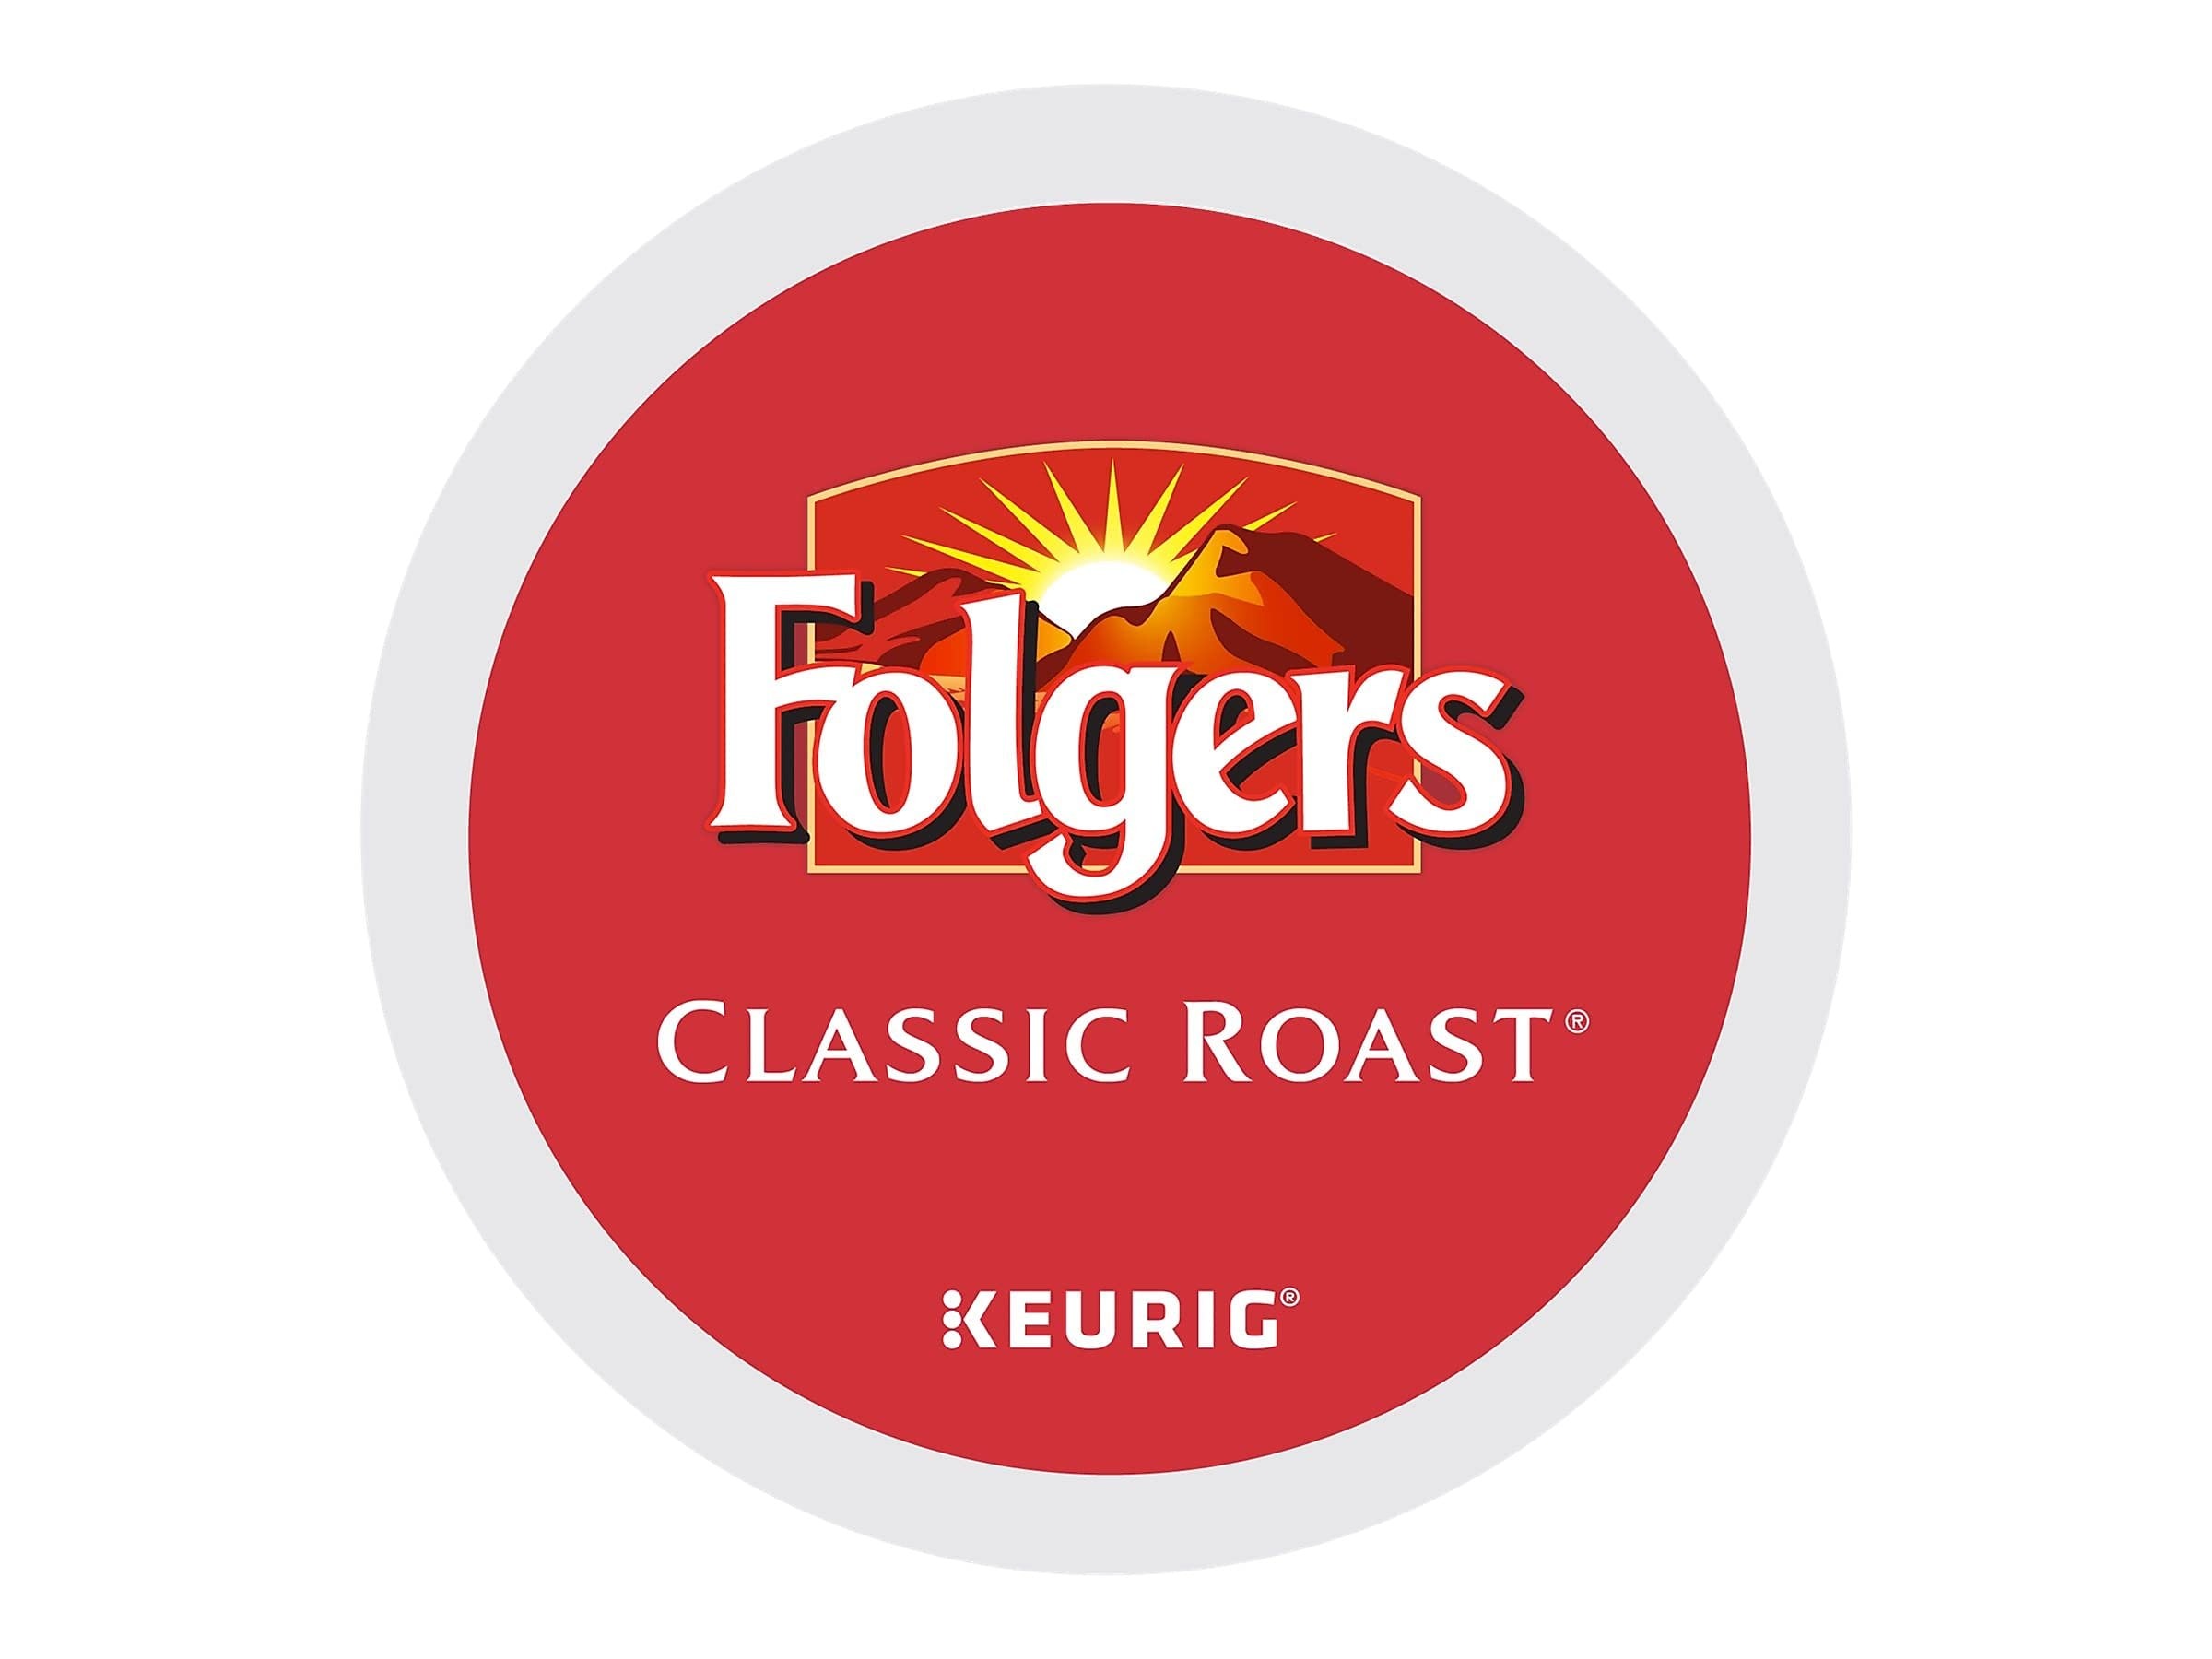
Item Name: Folgers Classic Roast K-Cup for Keurig Brewers, 96 Count
Bullet Point 1: Full-body flavor from our Mountain Grown beans
Bullet Point 2: Medium Roast
Bullet Point 3: Caffeinated
Bullet Point 4: Orthodox Union Kosher
Bullet Point 5: k-cups
Value: 96.0
Unit: count

Price: 23.99